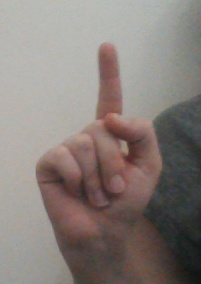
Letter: bb